League of Legends

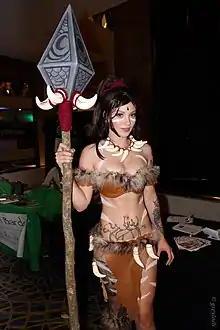
Fan cosplay of the "League of Legends" champion Nidalee

Regular updates to the game have resulted in a reappraisal by some outlets; "IGN"s second reviewer, Leah B. Jackson, explained that the website's original review had become "obsolete". Two publications increased their original scores: "GameSpot" from 6 to 9, and "IGN" from 8 to 9.2. The variety offered by the champion roster was described by Steven Strom of "PC Gamer" as "fascinating"; Jackson pointed to "memorable" characters and abilities. Although the items had originally been praised at release by other outlets such as "Kotaku", Jackson's reassessment criticized the lack of item diversity and viability, noting that the items recommended to the player by the in-game shop were essentially required because of their strength.